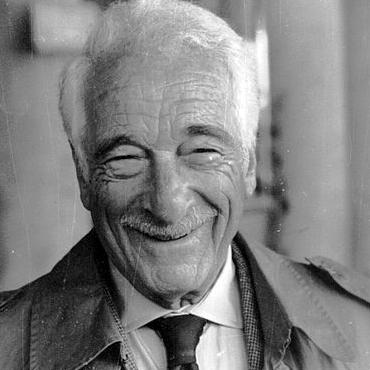
Age: 80